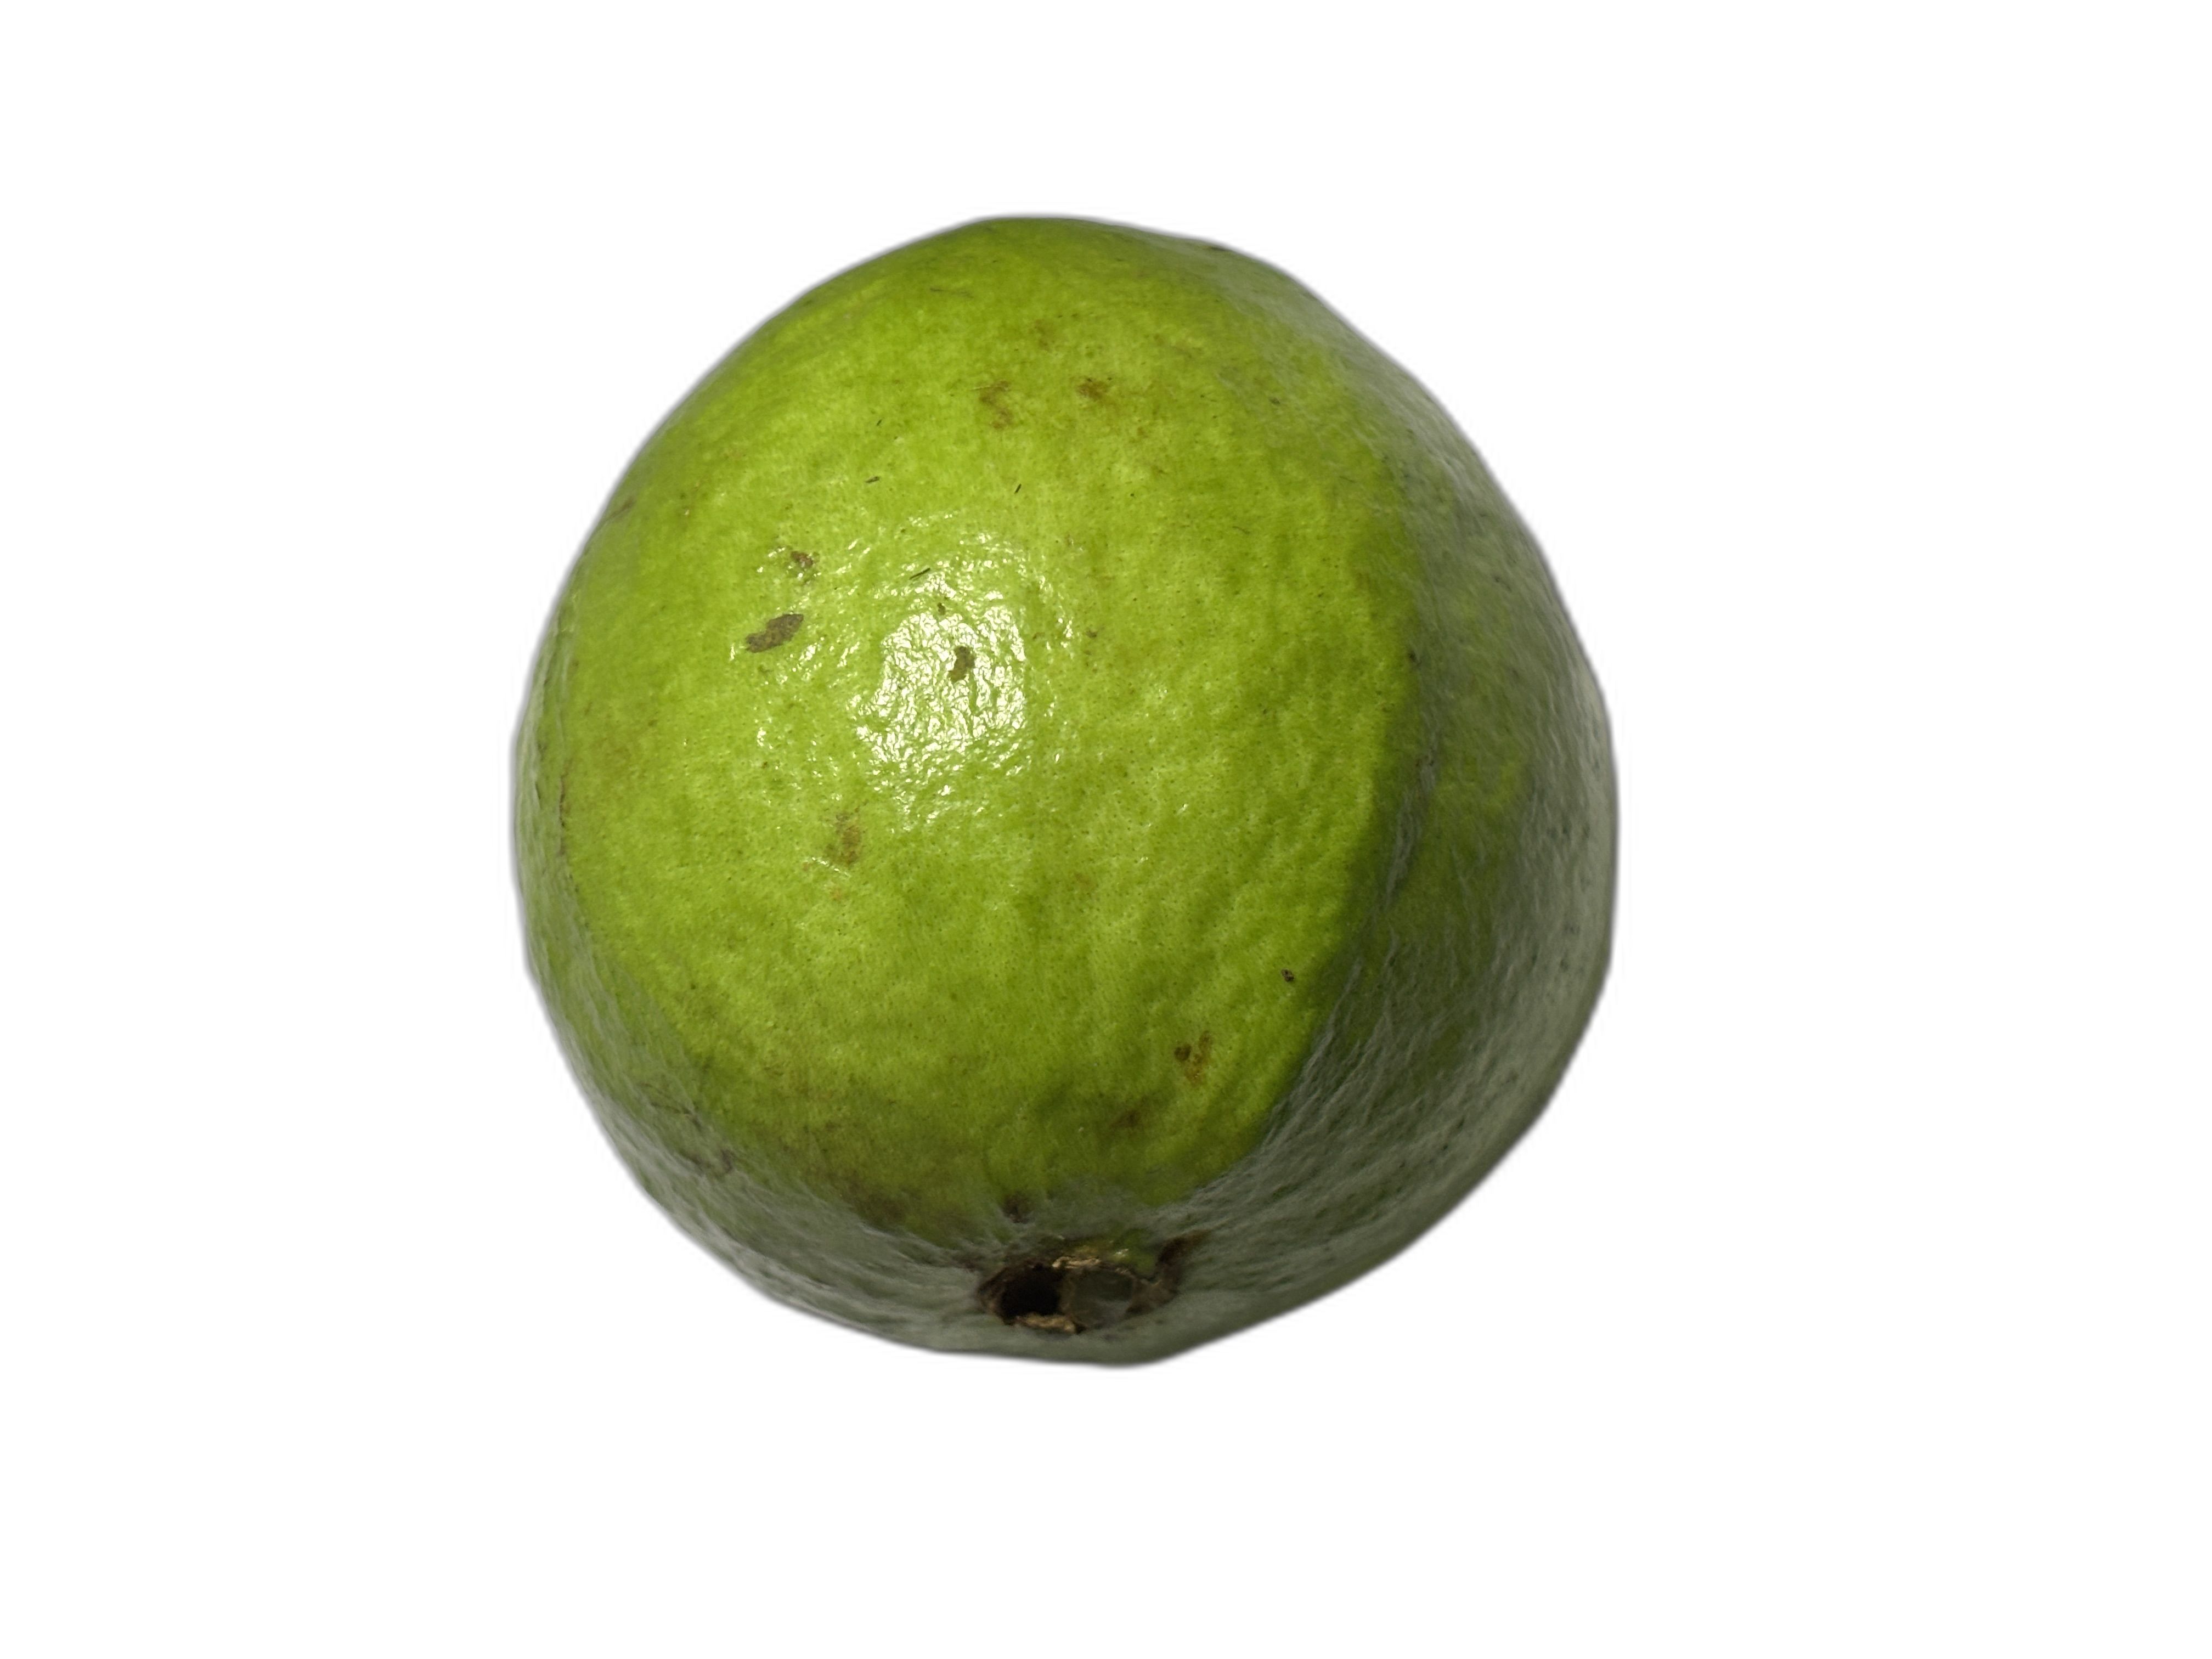
Plant part: fruit
Disease: Healthy